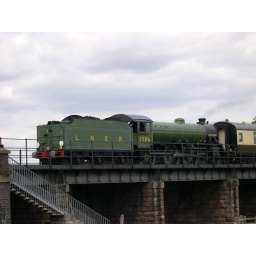
Taken near the end of the line by the A1 as the train tugged back across the river Nene.